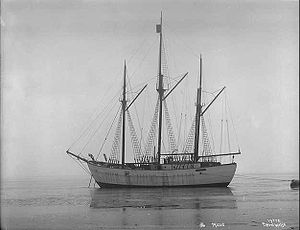
Maud (skib)
Maud fotograferet den 7. marts 1918.